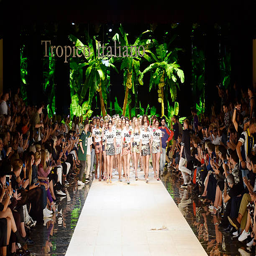
models walk the runway at the fashion business spring summer fashion show during event .